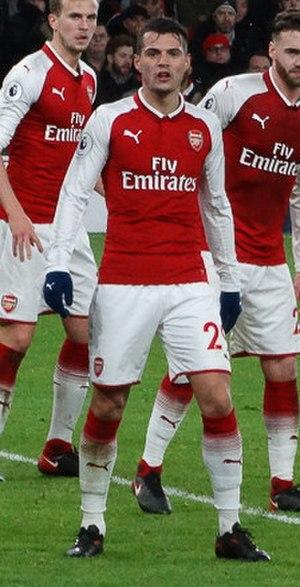
Granit Xhaka, né le 27 septembre 1992 à Bâle, est un footballeur international suisse. Il évolue au poste de milieu de terrain avec Arsenal. Son frère Taulant Xhaka est également footballeur.